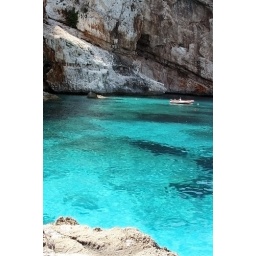
I've been a fish swimming in these waters :)